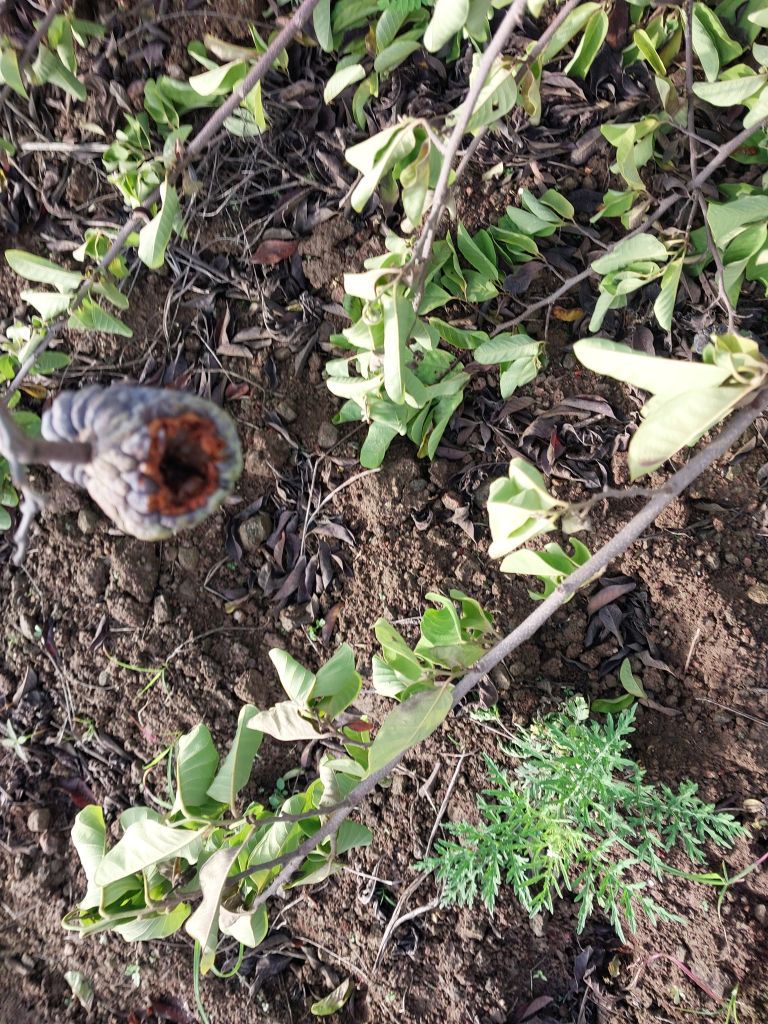
Disease label: Blank Canker